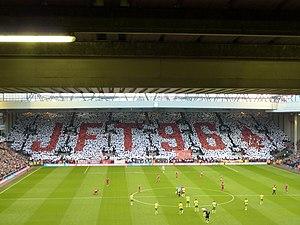
Le championnat d'Angleterre de football est la plus importante compétition de football en Angleterre. Lancée en 1888 par la The Football Association sous le nom de Football League, la compétition laisse place en 1992 à la Premier League, transformée en Barclays Premier League de 2004 à 2016 avant de reprendre son appellation précédente.